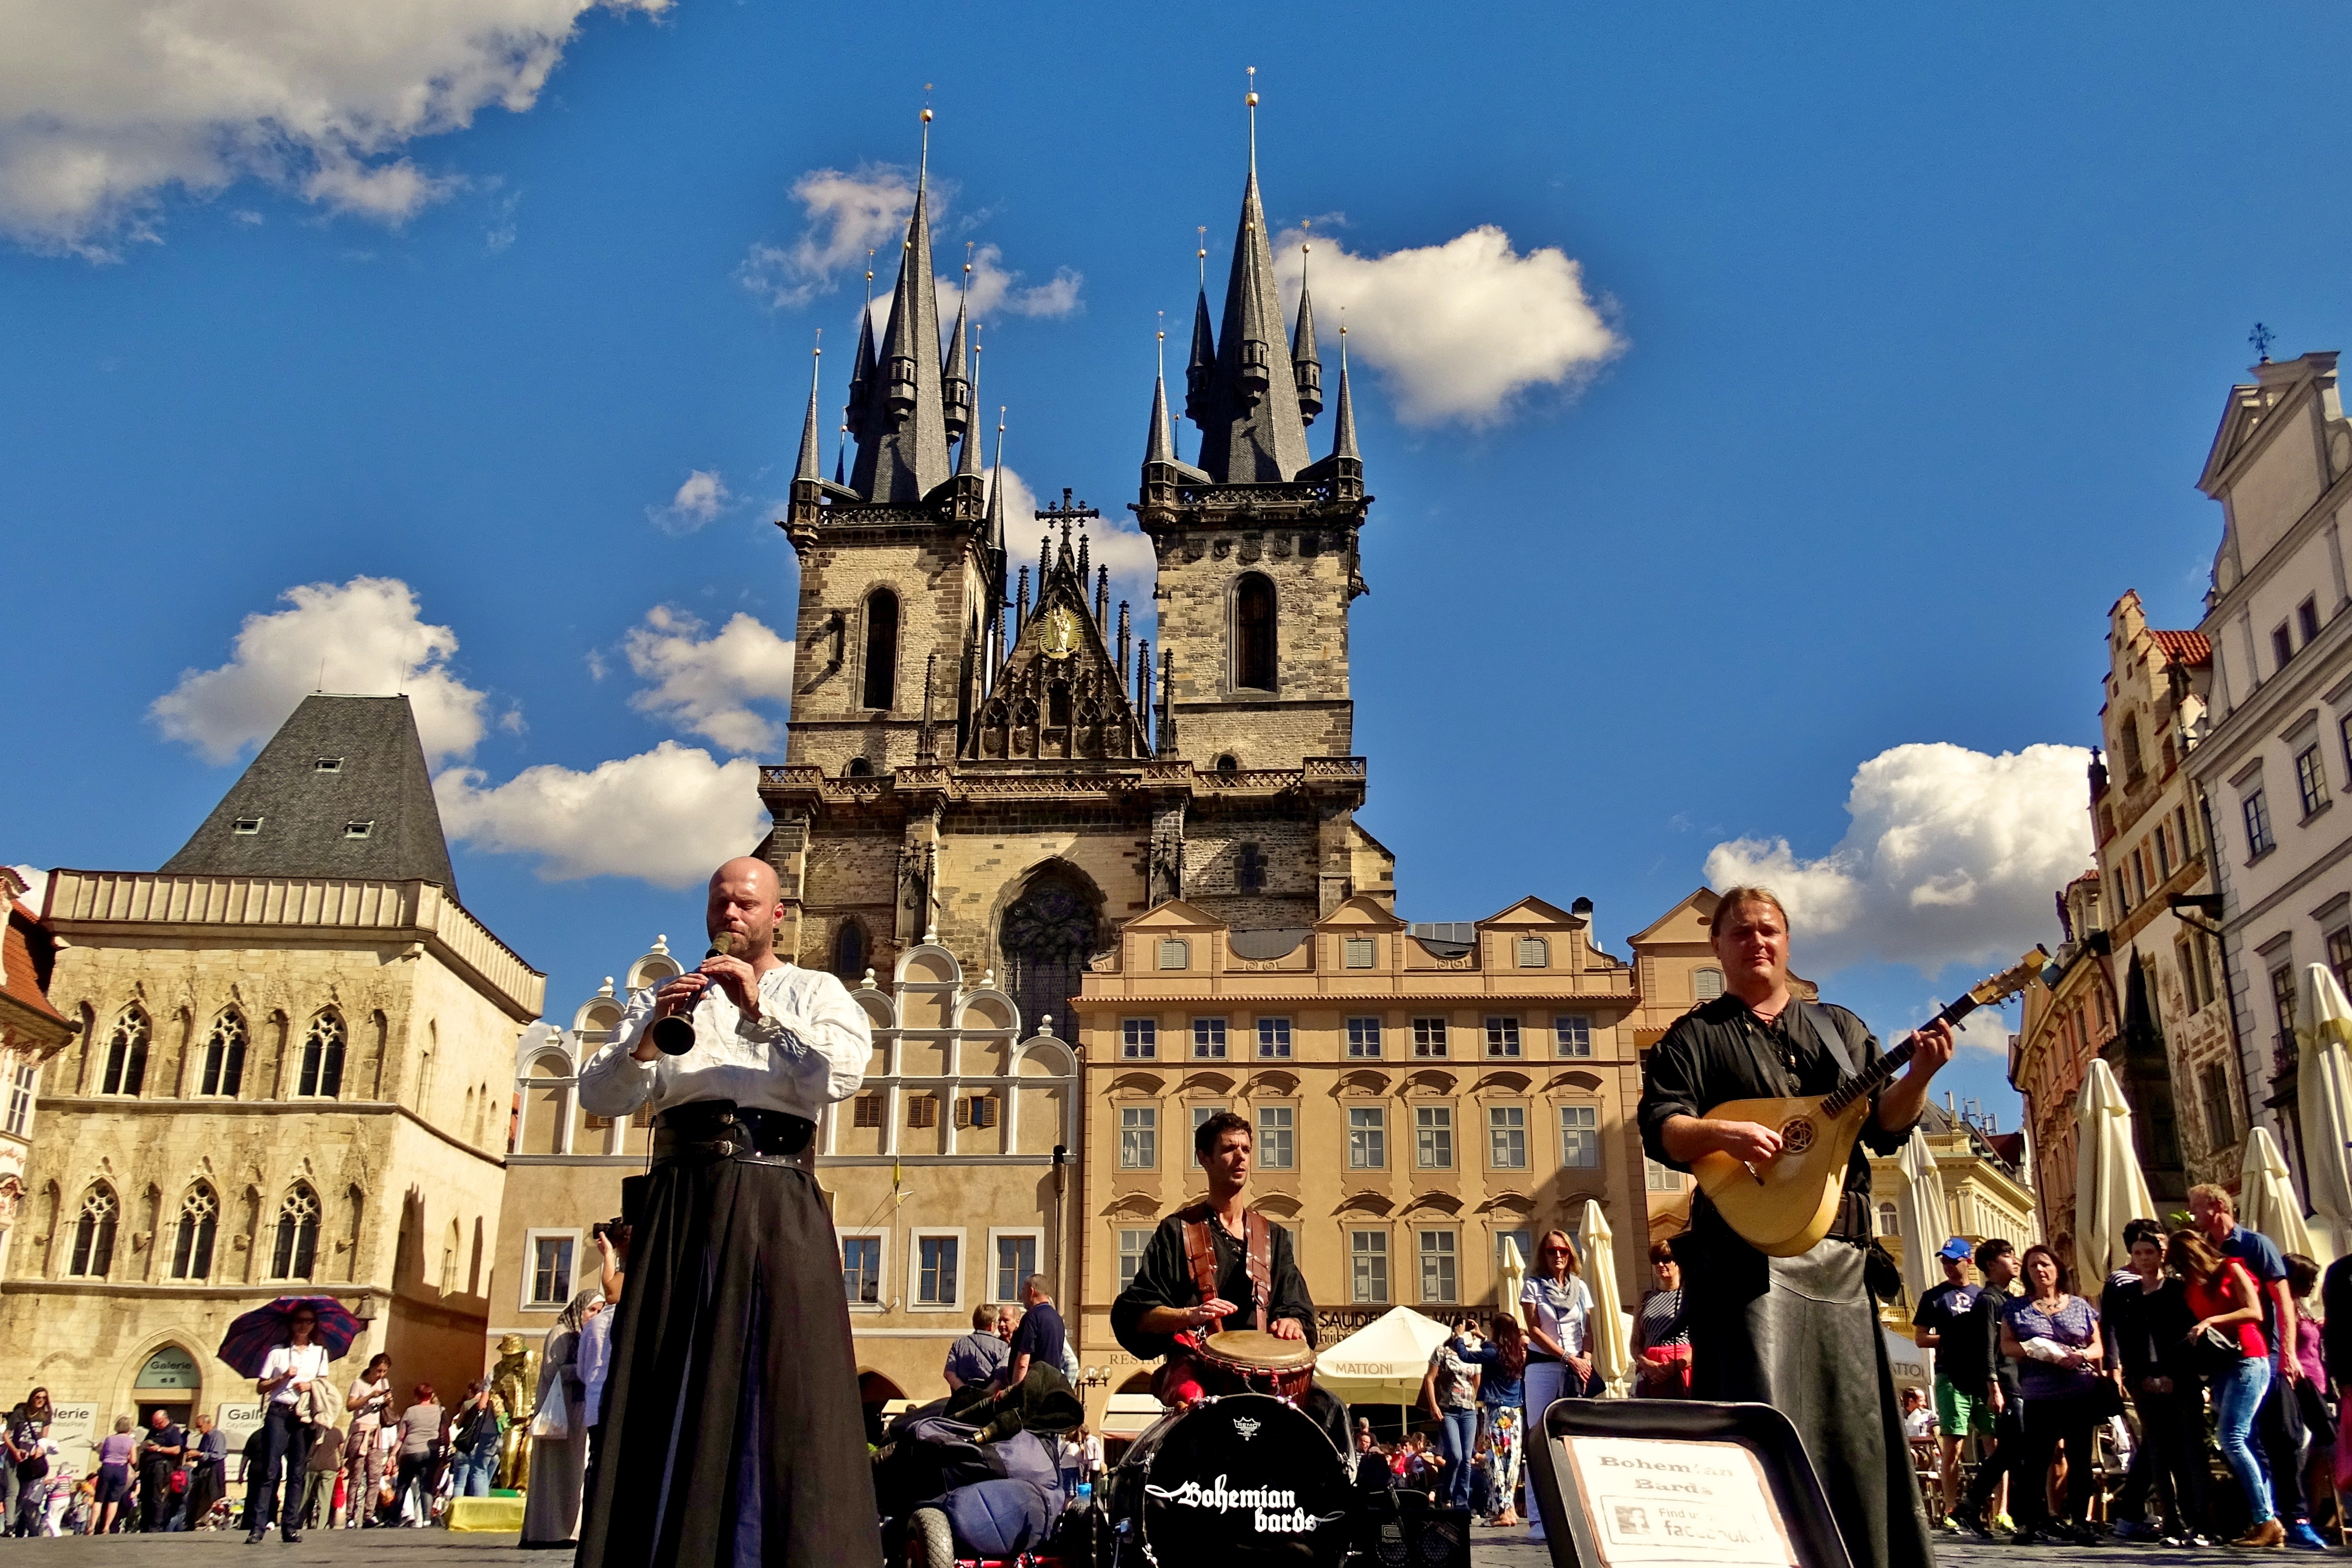
architecture, city, crowd, plaza, landmark, church, cathedral, prague, tourism, place of worship, town square, historically, praha, czech republic, moldova, old town hall, tours, historical city, prague castle